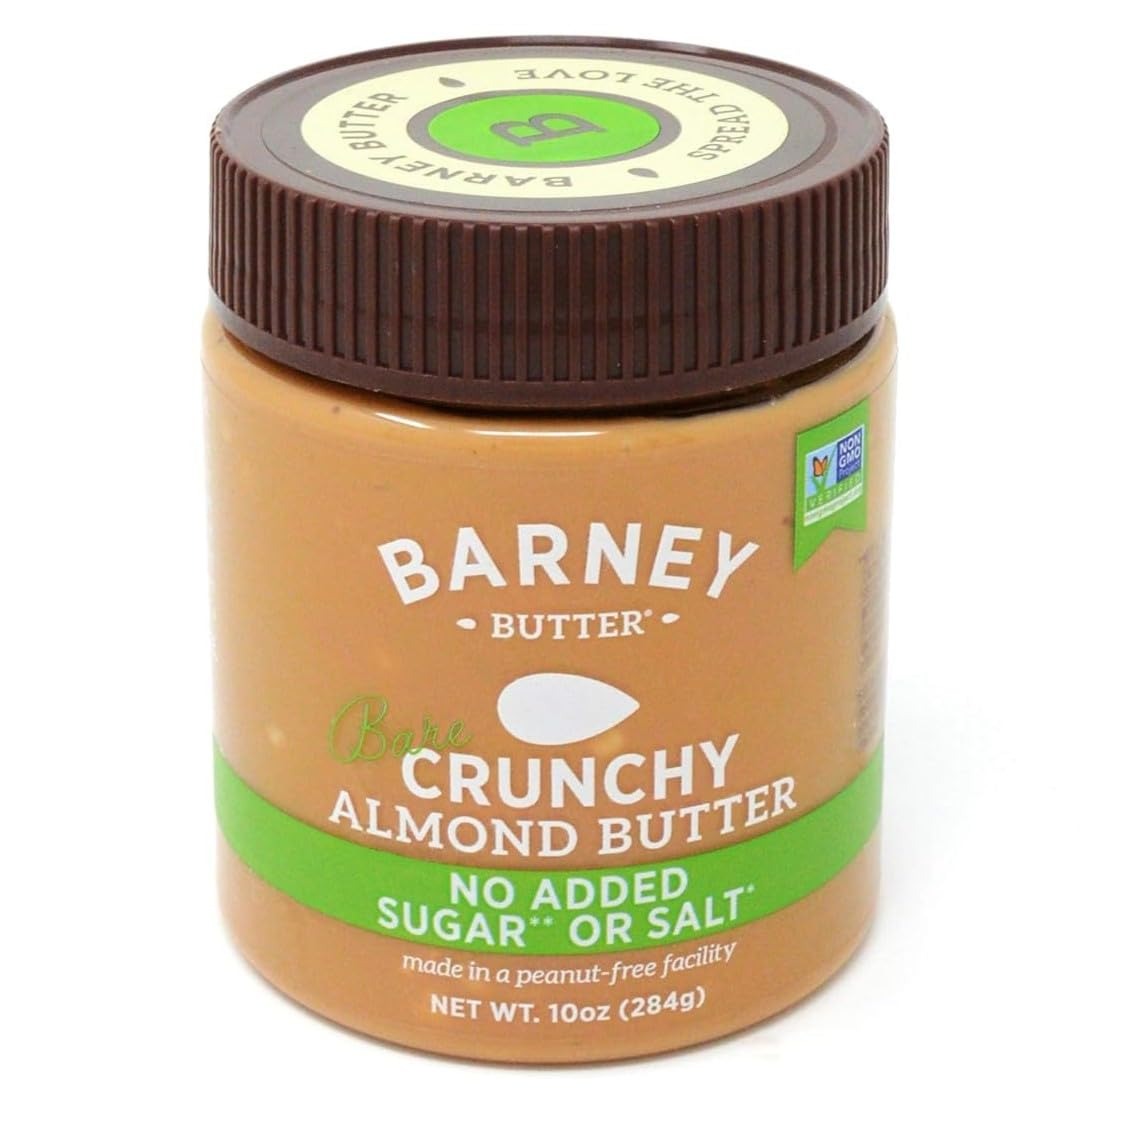
Item Name: Barney Butter Almond Butter, Bare Crunchy, 10 Ounce Jar, No Added Sugar or Salt, Skin-Free Almonds, No Stir, Non-GMO, Gluten Free, Keto, Paleo, Vegan
Bullet Point 1: SCRUMPTIOUSLY SMOOTH: Contains a 16-ounce jar of classic, smooth and spreadable Barney Bare Smooth Almond Butter with NO added sugar or salt. We blanch fresh almonds in small batches to remove gritty skins for an ultra-smooth, creamy texture
Bullet Point 2: SKIN FREE, CALIFORNIA ALMONDS: Premium California almonds, sourced from our neighbor farmers in the heart of what we call “Almond Alley” California. Ultra-smooth, no stir, grit-free almond nut butter
Bullet Point 3: HEALTHY FATS: Almonds are an excellent source of healthy fats which are an essential part of a balanced diet​. Blanching ensures your body absorbs the nutritional benefits of almonds
Bullet Point 4: ALLERGEN FRIENDLY: Manufactured in a peanut free facility, gluten free, soy free, dairy free and egg free
Bullet Point 5: FITS YOUR HEALTHY LIFESTYLE: Clean eating plant based protein that's certified non-GMO, RSPO Certified Sustainable Palm Oil, Glyphosate Residue Free Detox Project Certified, Paleo Friendly, Keto, Vegan and Kosher
Value: 10.0
Unit: Ounce

Price: 14.99